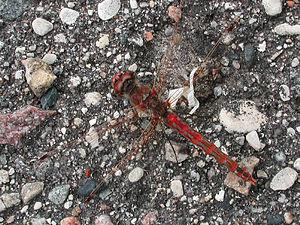
Sympetrum corruptum est une grande espèce de libellules, décrite par Hagen en 1861, endémique de l’Amérique du Nord.